Stichill Kirk

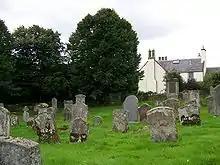
A corner of the graveyard at Stichill Kirk

Reverend George Gunn M.A. who was minister at Stichill from 1878 until 1900, he preached his last sermon on 5 November 1899.